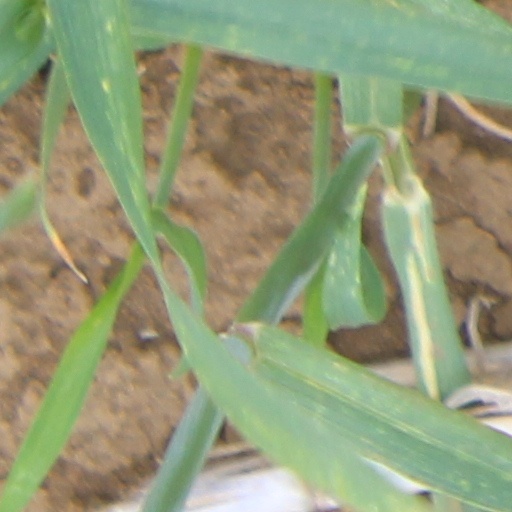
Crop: wheat